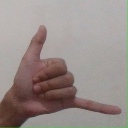
अक्षर: द